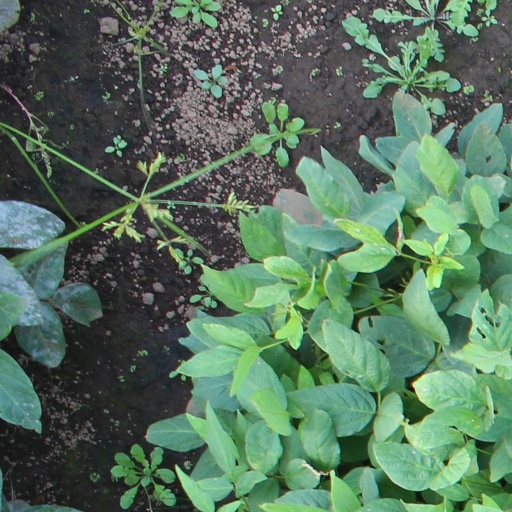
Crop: soybean